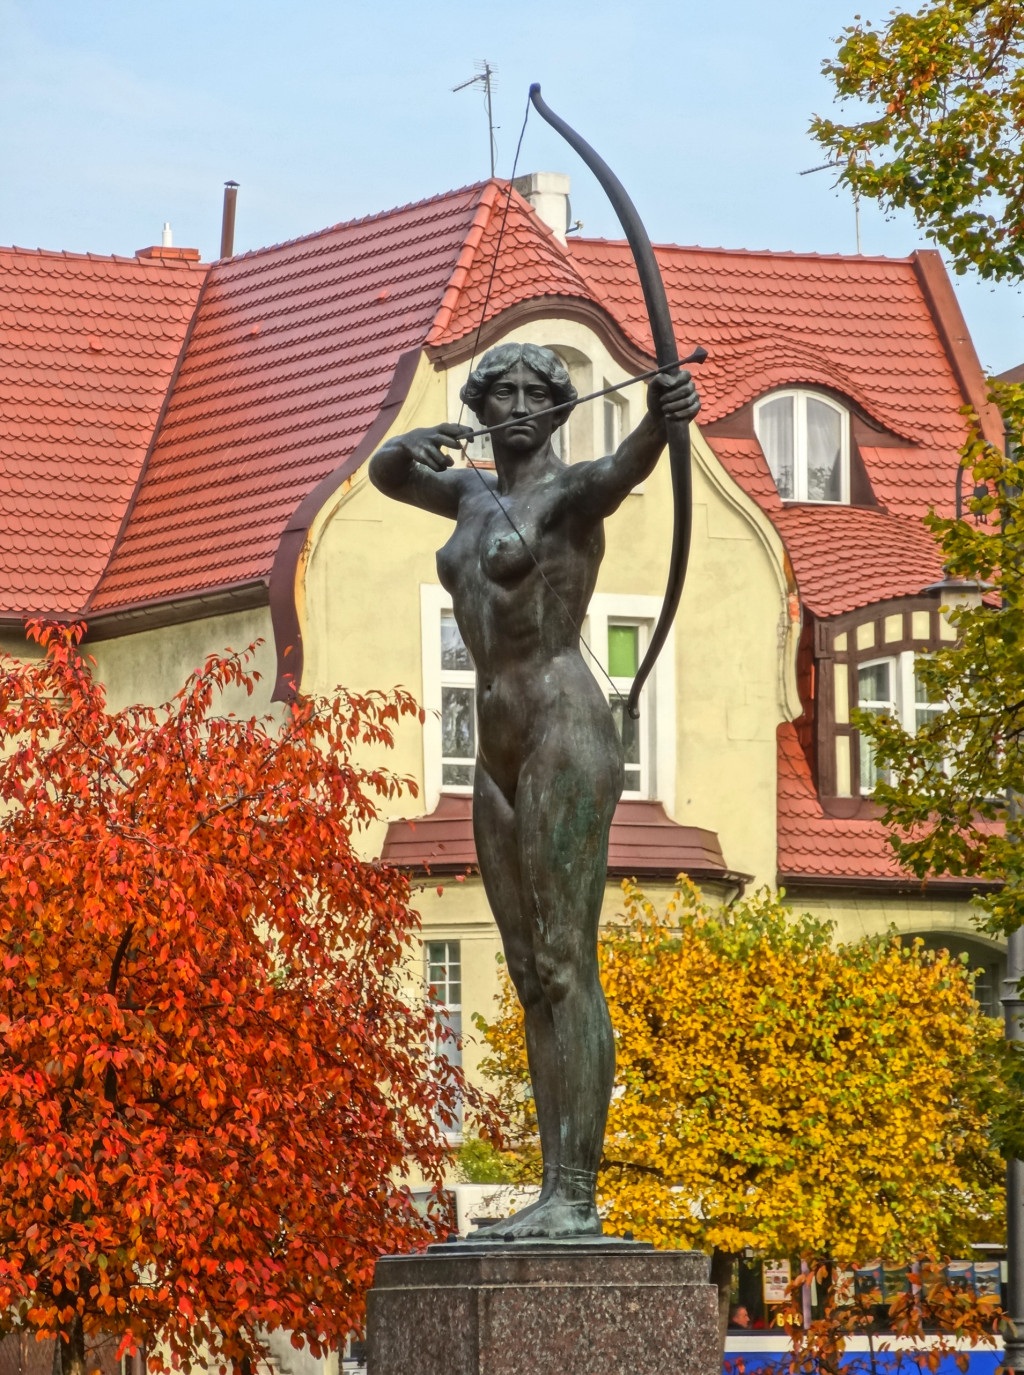
tree, monument, statue, autumn, park, artwork, sculpture, memorial, art, figure, bow and arrow, bydgoszcz, luczniczka